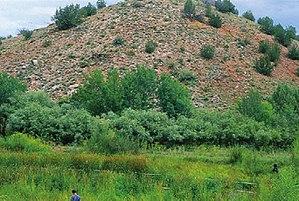
Implantation deSalix laevigata au pied d'une colline, sur les rives de l'“Upper Verde River, Arizona, USA”.
Salix laevigata, le Saule rouge, est une espèce de saule, native du sud-ouest des États-Unis et du nord de Baja California.